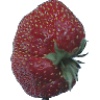
Label: Strawberry Wedge 1